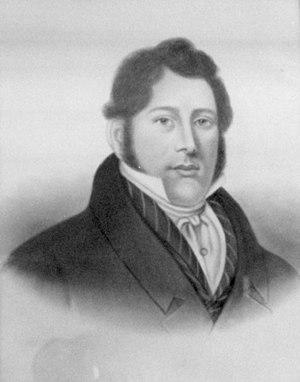
Allison Davie (1796-1836) «
Le chantier maritime A.C. Davie était un chantier naval situé au Québec, plus précisément à Lévis. Il fut en activité de 1829 à 1989 pour finalement devenir un lieu historique national du Canada en 1990.